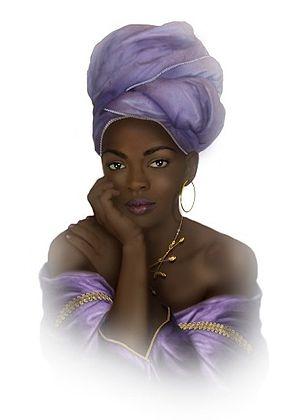
Lauryn Hill, née le 26 mai 1975 à East Orange, dans le New Jersey, est une auteur-compositeur-interprète de hip-hop et de RnB. Elle est principalement connue pour son album solo The Miseducation of Lauryn Hill.